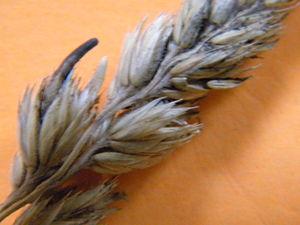
Dactylis est un genre de plantes monocotylédones de la famille des Poaceae, sous-famille des Pooideae, originaire d'Eurasie et d'Afrique du Nord, mais introduit dans les régions tempérées de tous les continents.
Dactylis glomerata, le dactyle aggloméré, est une espèce de plantes monocotylédones, de la famille des Poaceae, sous-famille des Pooideae, originaire de l'Ancien Monde.